Île de Peilz

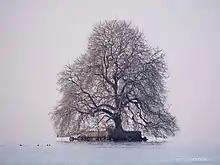
The Île de Peilz in winter (2017)

Local tradition has it that the island was a simple rock until 1797, when it was covered by earth and surrounded by a supporting wall by the people of Villeneuve. No primary sources exist to support this account, and it is difficult to guess what the reason for such a costly enterprise might have been. Still, a wall was clearly built towards the end of the 18th century, then repaired in 1820. In 1851, the island was again substantially restored with the proceeds of a public subscription of 1846. A wooden house, of which no trace remains, was supposedly also built then. Other stories about the island's history are of a legendary nature (see below).